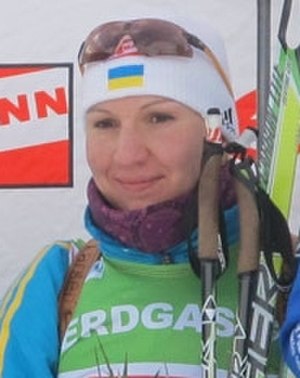
VM i skiskydning 2013
VM i skiskydning 2013 afholdes i Nové Město na Moravě i Tjekkiet, ca. 130 km sydøst for Prag, i perioden 7.-17. februar. Skiskydnings-stadionet Vysocina Arena ligger godt 2 km nordvest for byen, 625 moh. Stadion har plads til 16.000 tilskuere og yderligere 4.000 langs løjpen, der har sit laveste punkt 620 moh. og det højeste i 665 moh. Stadion er bygget i 2005/06 og seneste renovering er foretaget i 2012. Man kan lave 50.000 m³ kunstsne i timen.